List of Dragon Ball GT episodes

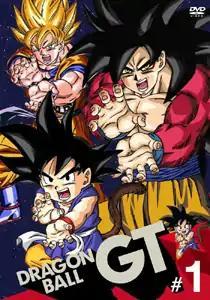
First "Dragon Ball GT" DVD volume, released South Africa by Toei Animation on February 6, 2008, depicting three forms of Son Goku.

"Dragon Ball GT" is the third anime series in the "Dragon Ball" franchise and an alternate sequel to the "Dragon Ball Z" anime series. Produced by Toei Animation, the series premiered in Japan on Fuji TV on February 7, 1996, spanning 64 episodes until its conclusion on November 19, 1997. Unlike the other anime series in the "Dragon Ball" franchise, "Dragon Ball GT" is not based on the manga series written by Akira Toriyama, but a project by Toei Animation; the same characters are used, and the series also continues the story where "Dragon Ball Z" had left off.